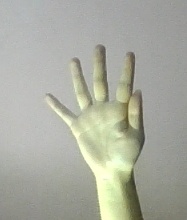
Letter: sheen